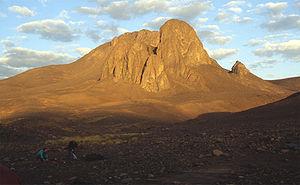
Vue du mont Tahat, Hoggar, Algérie Polski: Widok na górę Tahat, masyw Ah-Aggar, Algieria
Le mont Tahat est d'origine volcanique. Il est situé dans la zone aride du Sahara central. S'élevant dans un environnement de rocailles et de plateaux, il culmine à 2 918 d'altitude. C'est le plus haut sommet du massif du Hoggar et aussi de l'Algérie.